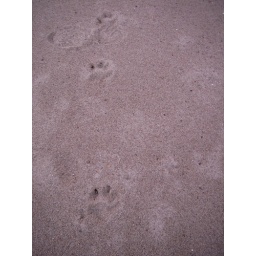
Some of the mountain lion prints we saw in the sand. Unfortunately the day before a hunter apparently killed this one